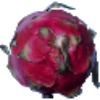
Label: Pitahaya Red 1